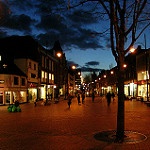
Scene: Outdoor